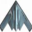
Label: airplane